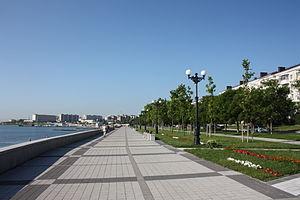
Novorossiisk est une ville du kraï de Krasnodar, dans le sud de la Russie, et un important port de commerce de la mer Noire. Novorossiisk est l'une des douze cités à avoir reçu le titre de « Ville héros » de l'Union soviétique. Sa population s'élevait à 251 013 habitants en 2013.